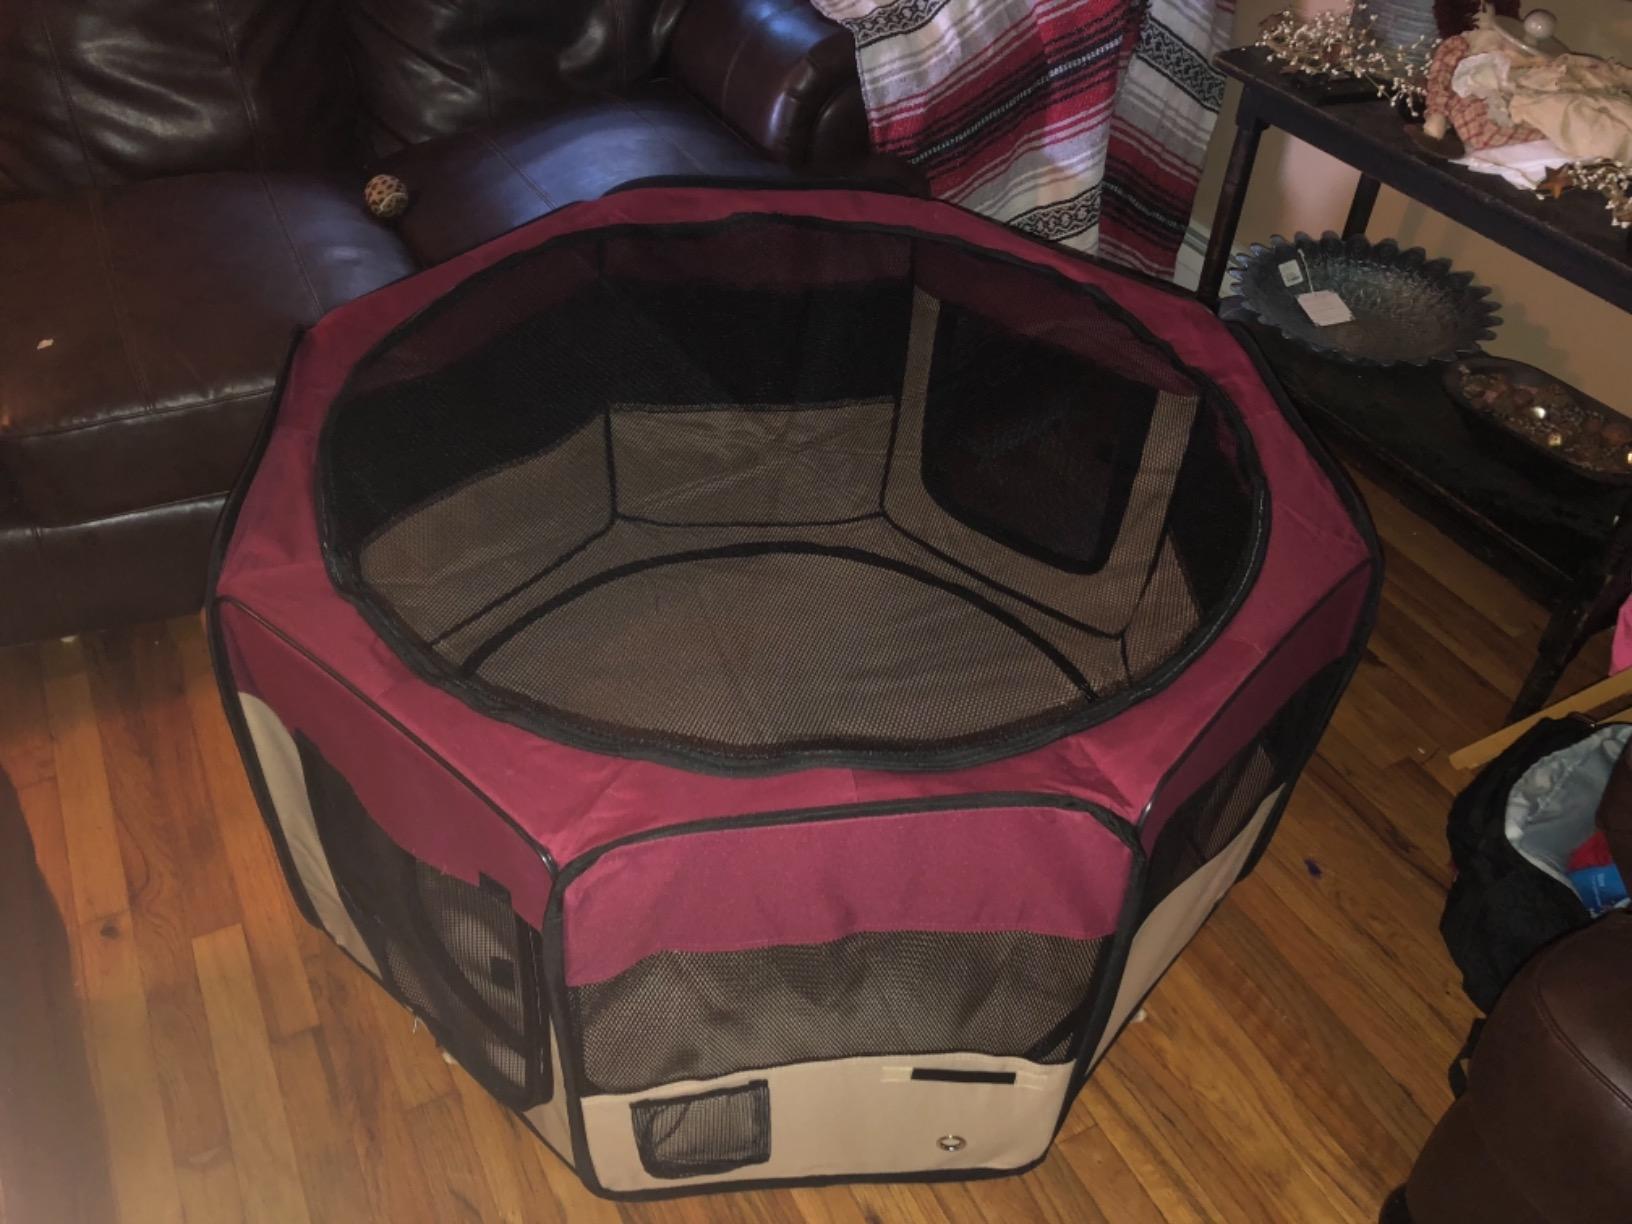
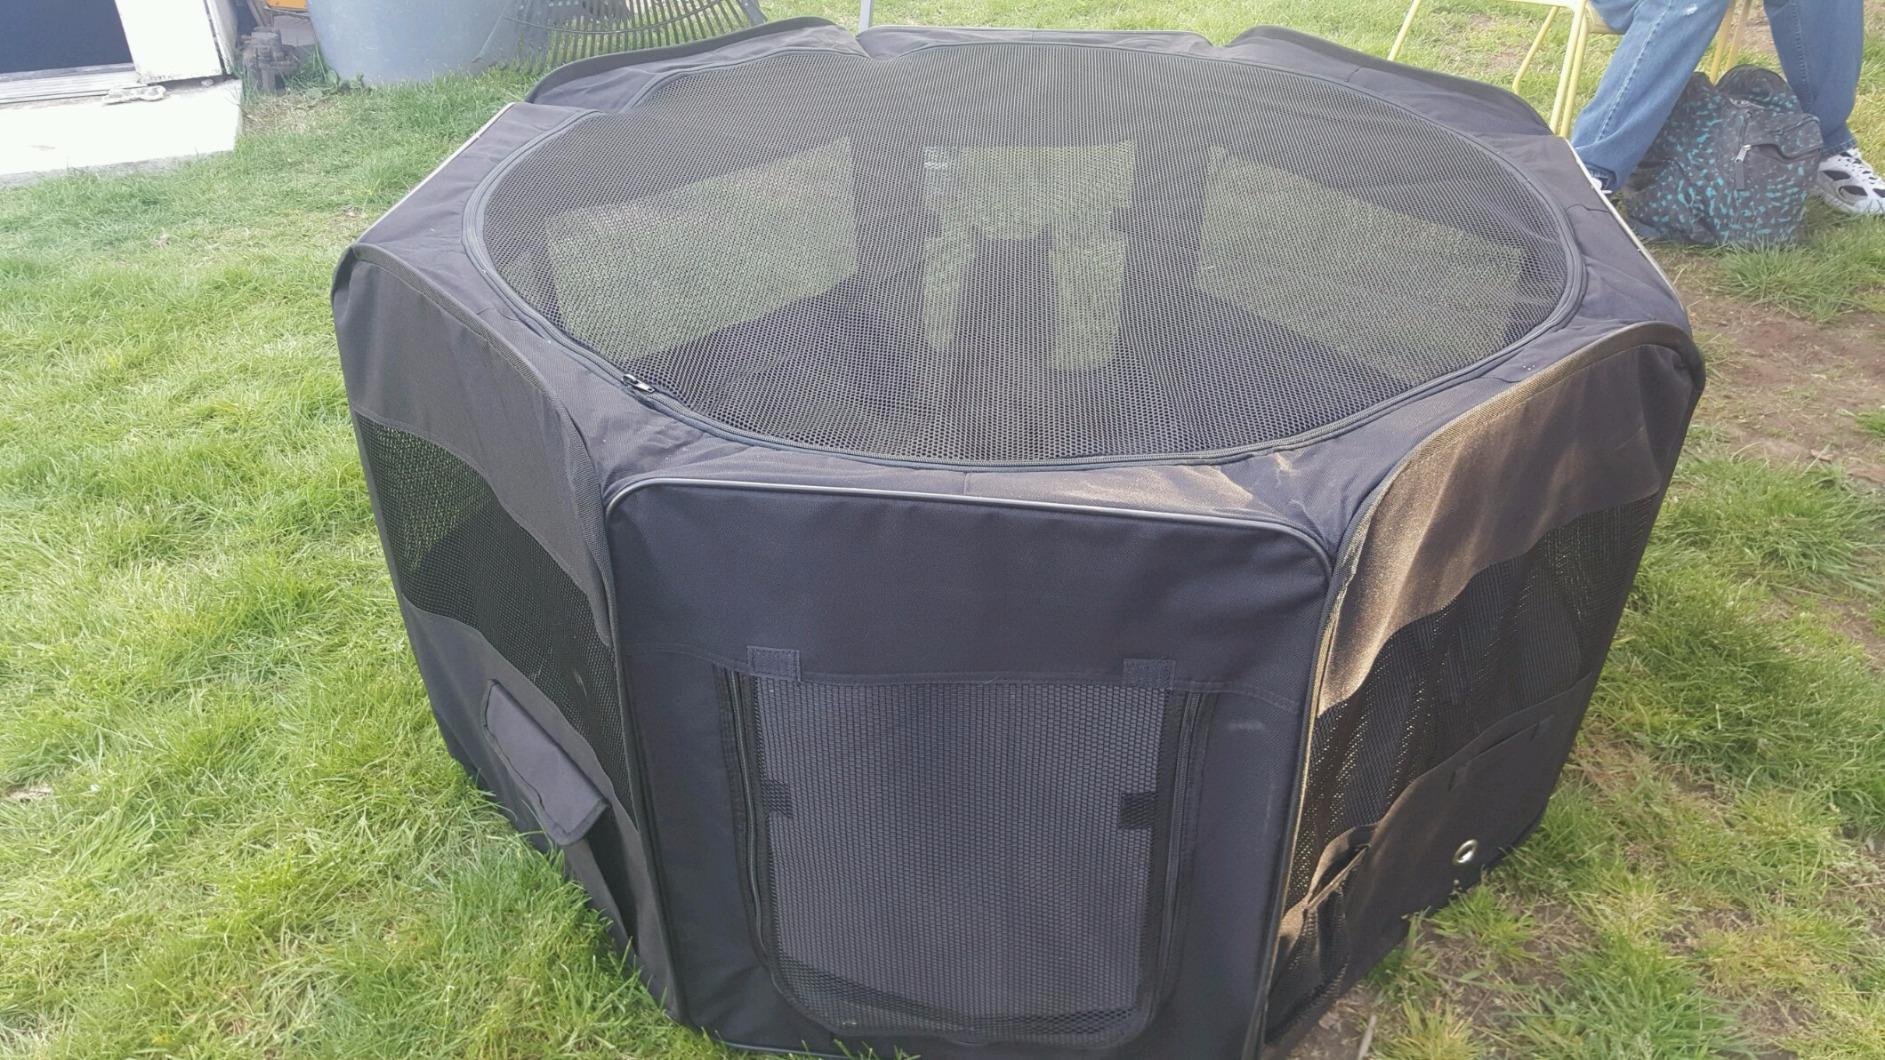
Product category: items_kennel
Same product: no